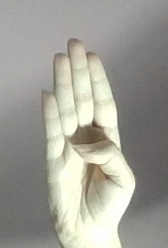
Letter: kaaf